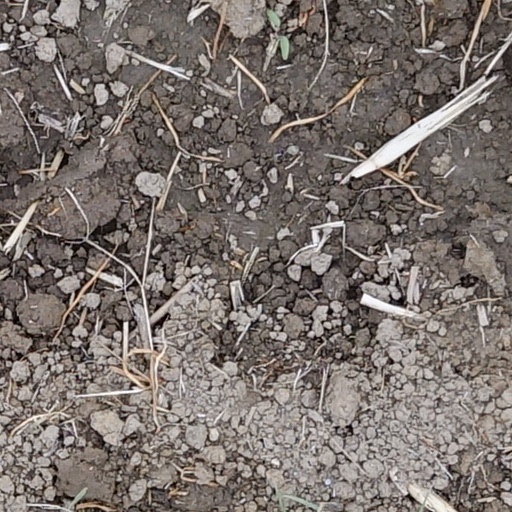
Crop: wheat